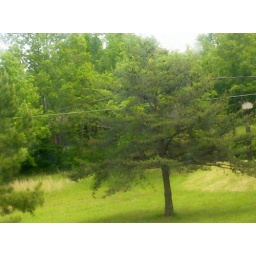
July. This is my favorite tree in our yard. It's up on the hill from the house.